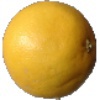
Label: Grapefruit White 1